Bulla (seal)

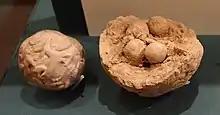
Two clay bullae, one complete and sealed, the other broken with tokens visible, Uruk period. Oriental Institute Museum, Chicago.

During the period 8,000–7,500 BC, the Sumerian agriculturalists needed a way to keep records of their animals and goods. Small clay tokens were formed and shaped by the palms to represent certain animals and goods.